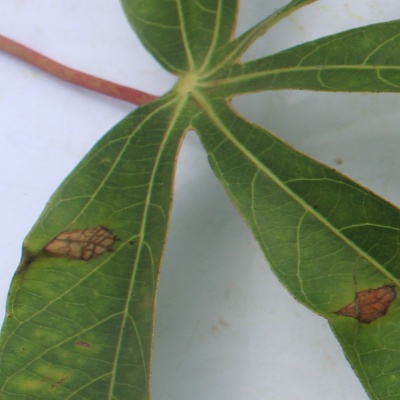
Crop: Cassava
Condition: brown spot